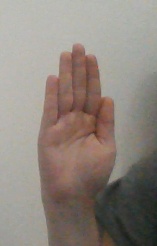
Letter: seen